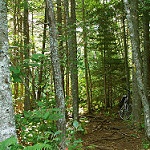
Label: forest